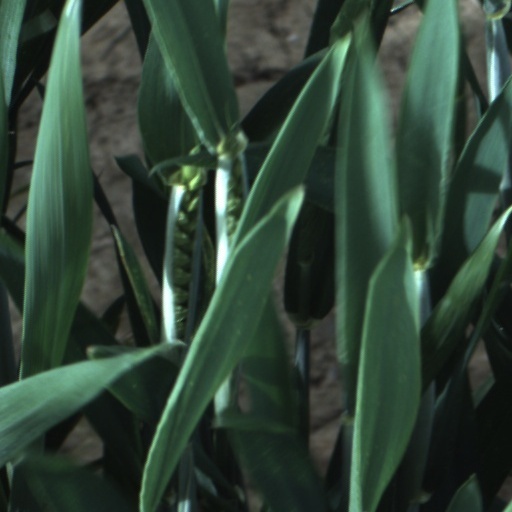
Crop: wheat